William Fargo

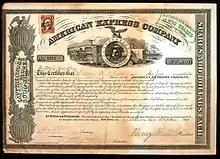
Share of the American Express Company, issued 13. October 1865; signed by William G. Fargo as Secretary and Henry Wells as President

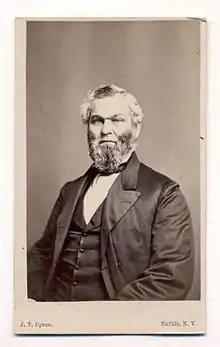
William G. Fargo in 1865

On April 1, 1845, along with Henry Wells and Daniel Dunning, Fargo organized the Western Express which ran from Buffalo to Cincinnati, St. Louis, Chicago and intermediate points, under the name of "Wells & Co". At that time, there were no railroad facilities west of Buffalo, and Fargo, who was in charge of the business, made use of steamboats and wagons.